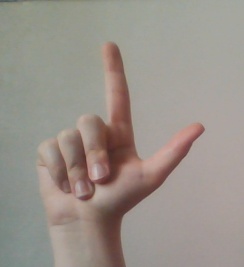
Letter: laam